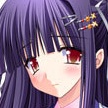
Portrait style: Anime Portrait